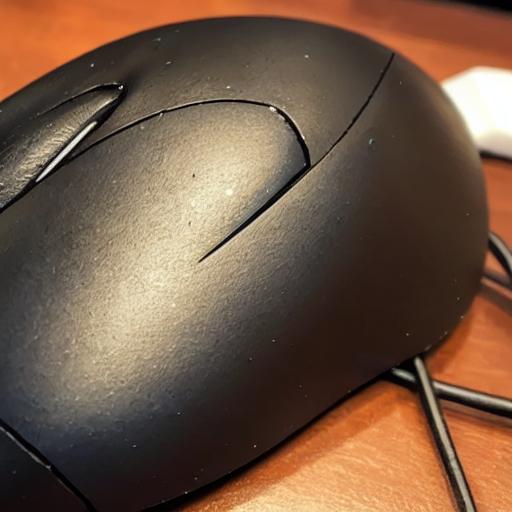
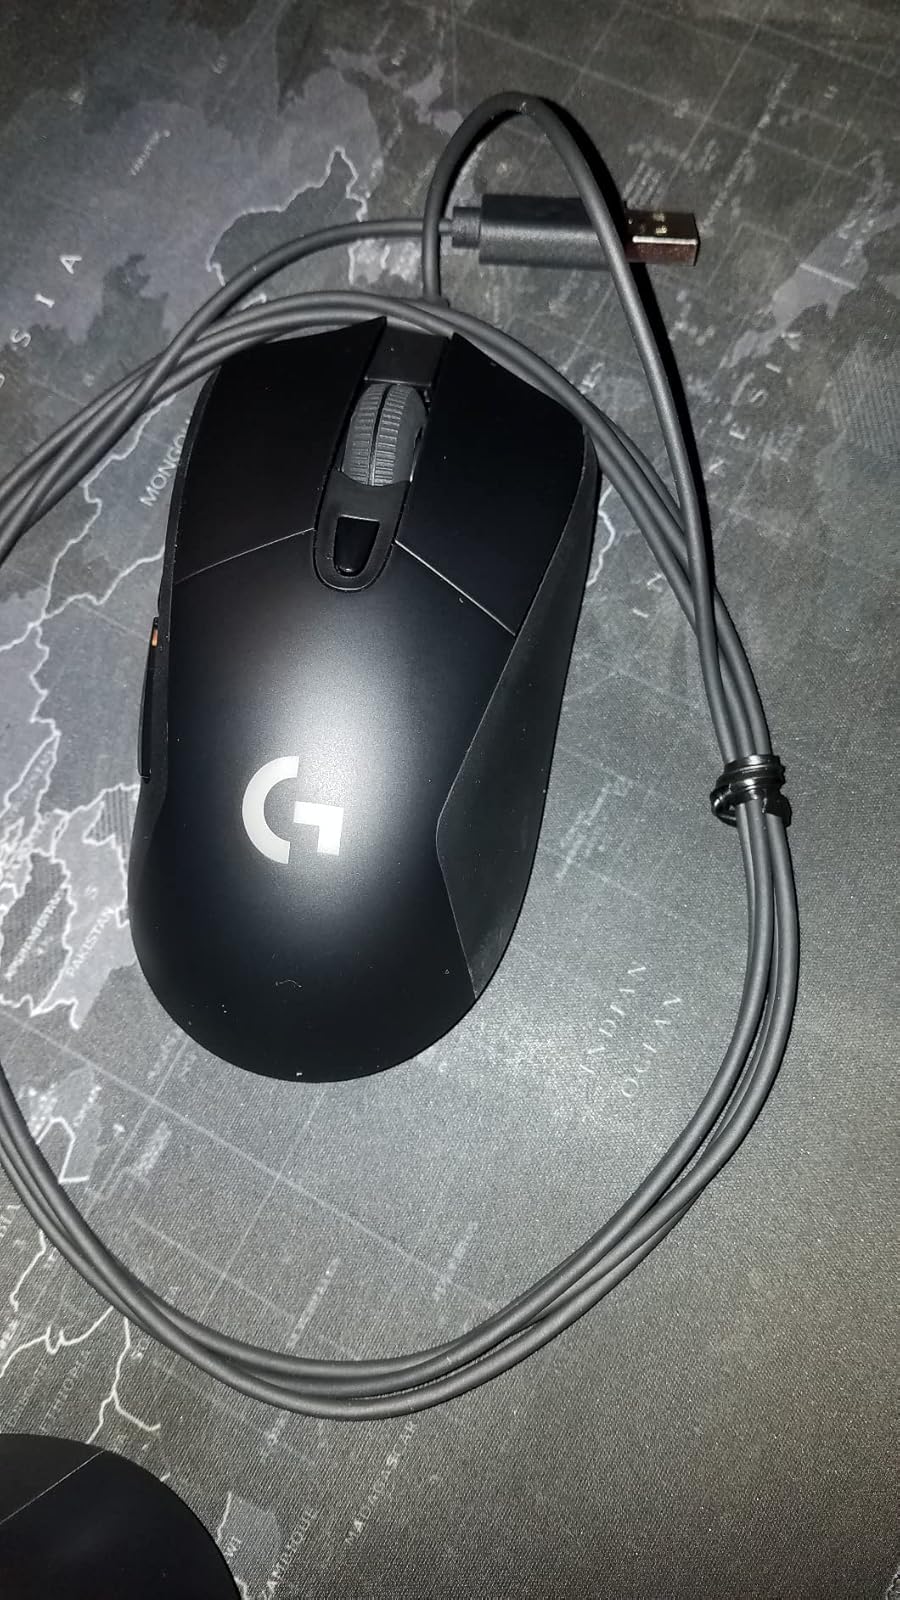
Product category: mouse
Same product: no